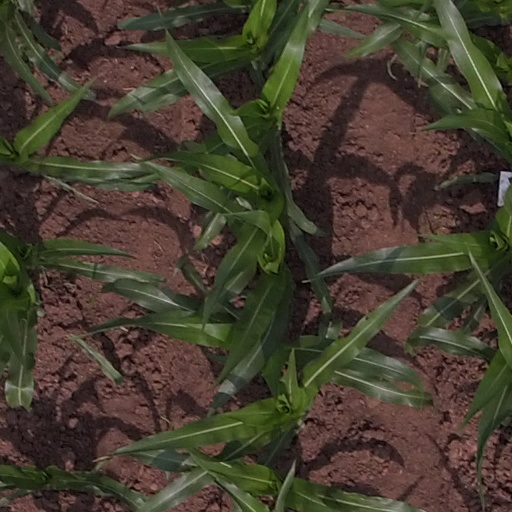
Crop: maize; corn